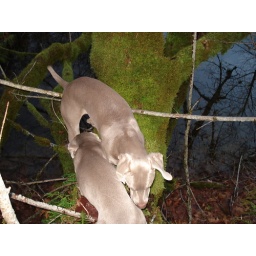
Kia & Lylah on mossy tree branch haning over water